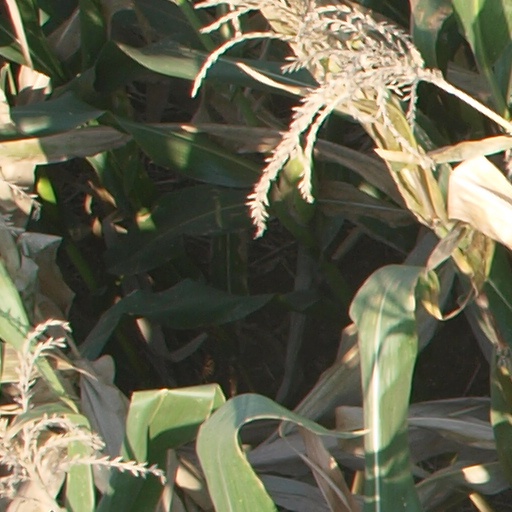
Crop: maize; corn